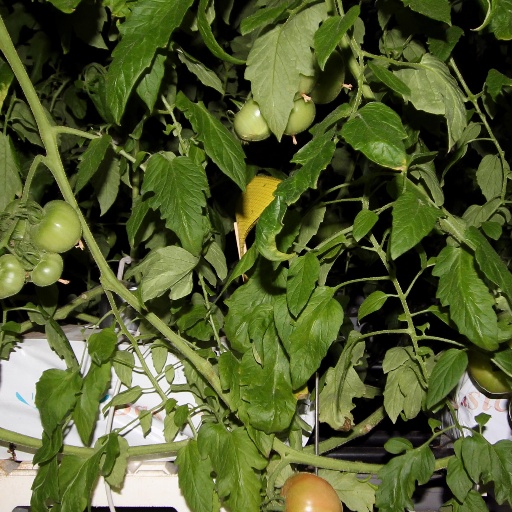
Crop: tomato